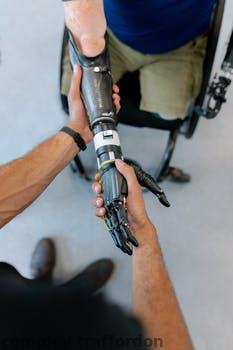
Label: Watermark